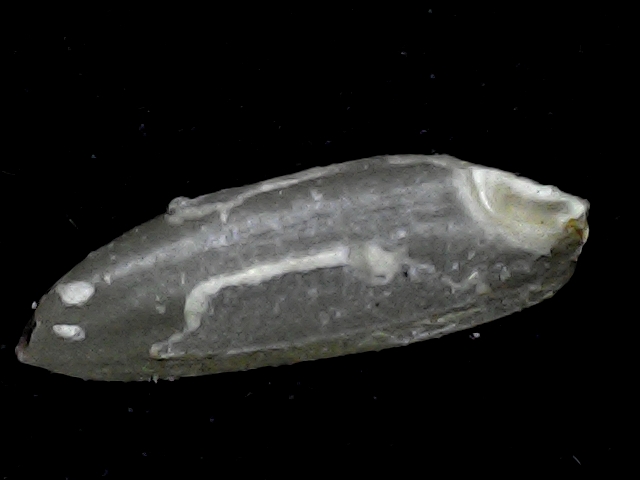
Rice variety: BD72